Takachar

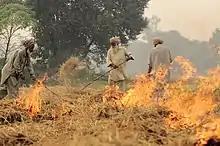
Traditional burning of rice stubble

Takachar is a limited company based in Boston as a spin-off from the Massachusetts Institute of Technology (MIT). It is developing torrefaction reactors, which will cook agricultural waste to create biochar or biocoal – a modernised form of charcoal burning. The target market is India, where traditional methods such as stubble burning create large amounts of smoke and have been a significant cause of air pollution.